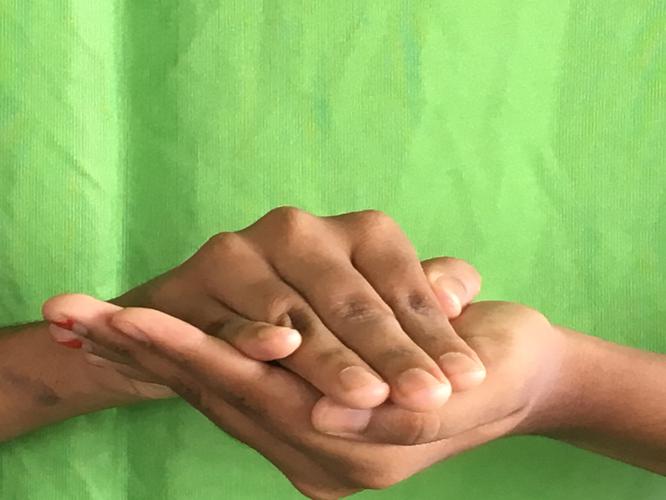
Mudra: Samputa
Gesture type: double_hand